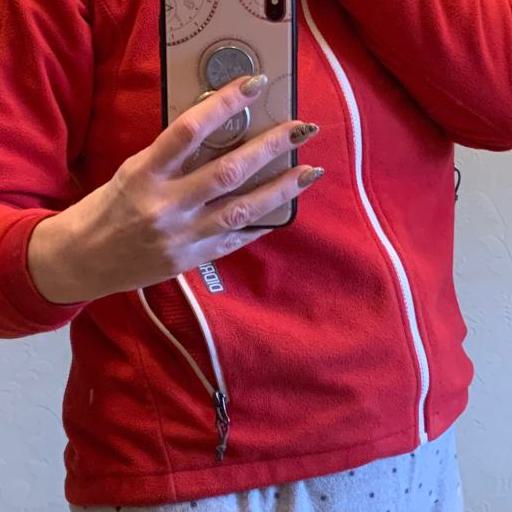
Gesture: no_gesture